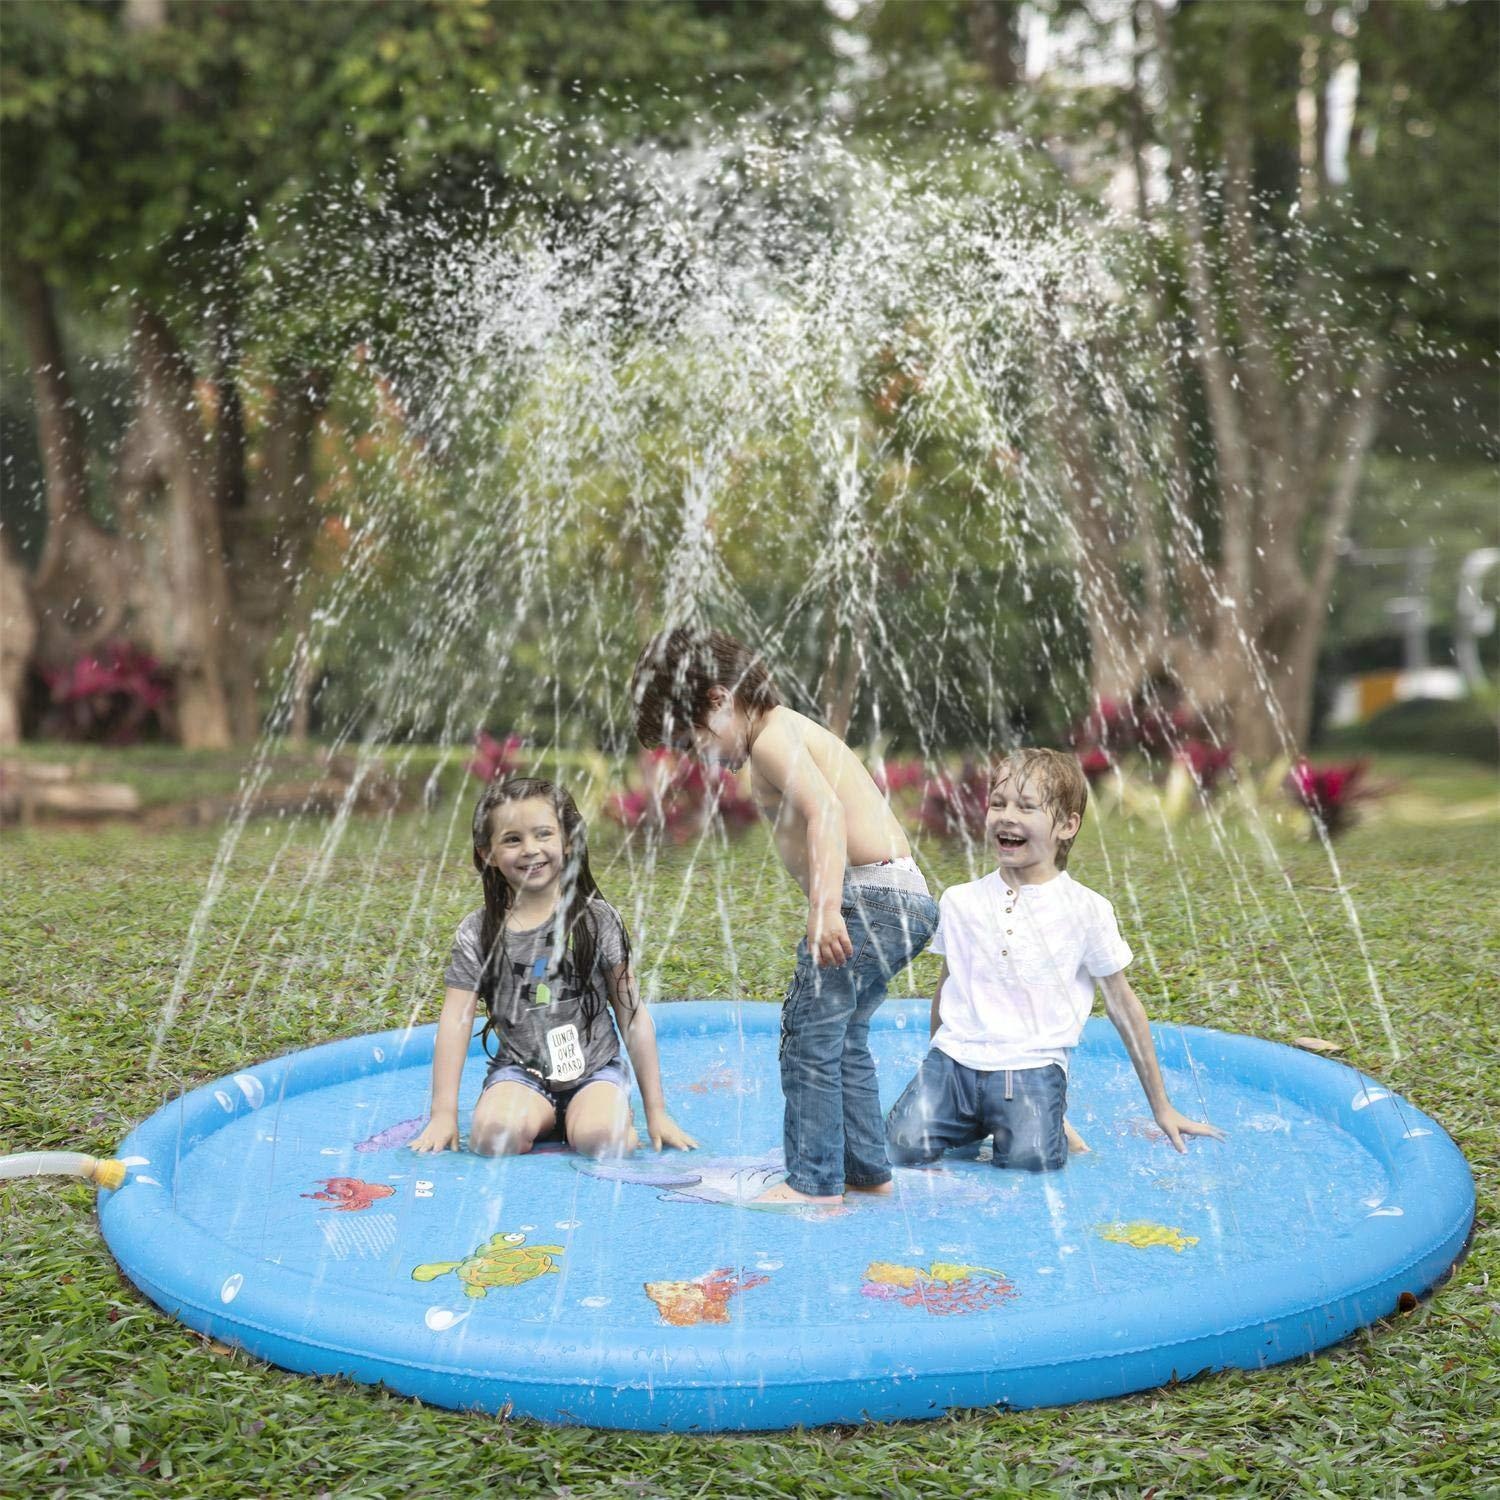
KKONES Sprinkler pad & Splash Play Mat 68" Toddler Water Toys Fun for 1 2 3 4 5 Year Old Boy Girl， Kids Outdoor Party Sprinkler Toy
68" super diameter size sprinkler mat - Seaworld theme -it's a hit to your summer - bring endless happiness. Just attach the hose,easy to adjust to higher and lower water splash heights. Made of durable, soft and heavy- duty PVC material, environmental and non-toxic. For Ages 18 months and up A great summer activity and is fun and large enough to host family and friends!Perfect for relaxation, party or celebration at swimming pool or beach. Quality service :100% satisfaction guarantee! Each product comes with a three-month warranty.If you have any question regarding the products, please let us know.we'll be happy to assist you.
Brand: KKONES
Category: Toys & Games > Outdoor Play Equipment > Water Play Equipment > Play Sprinklers